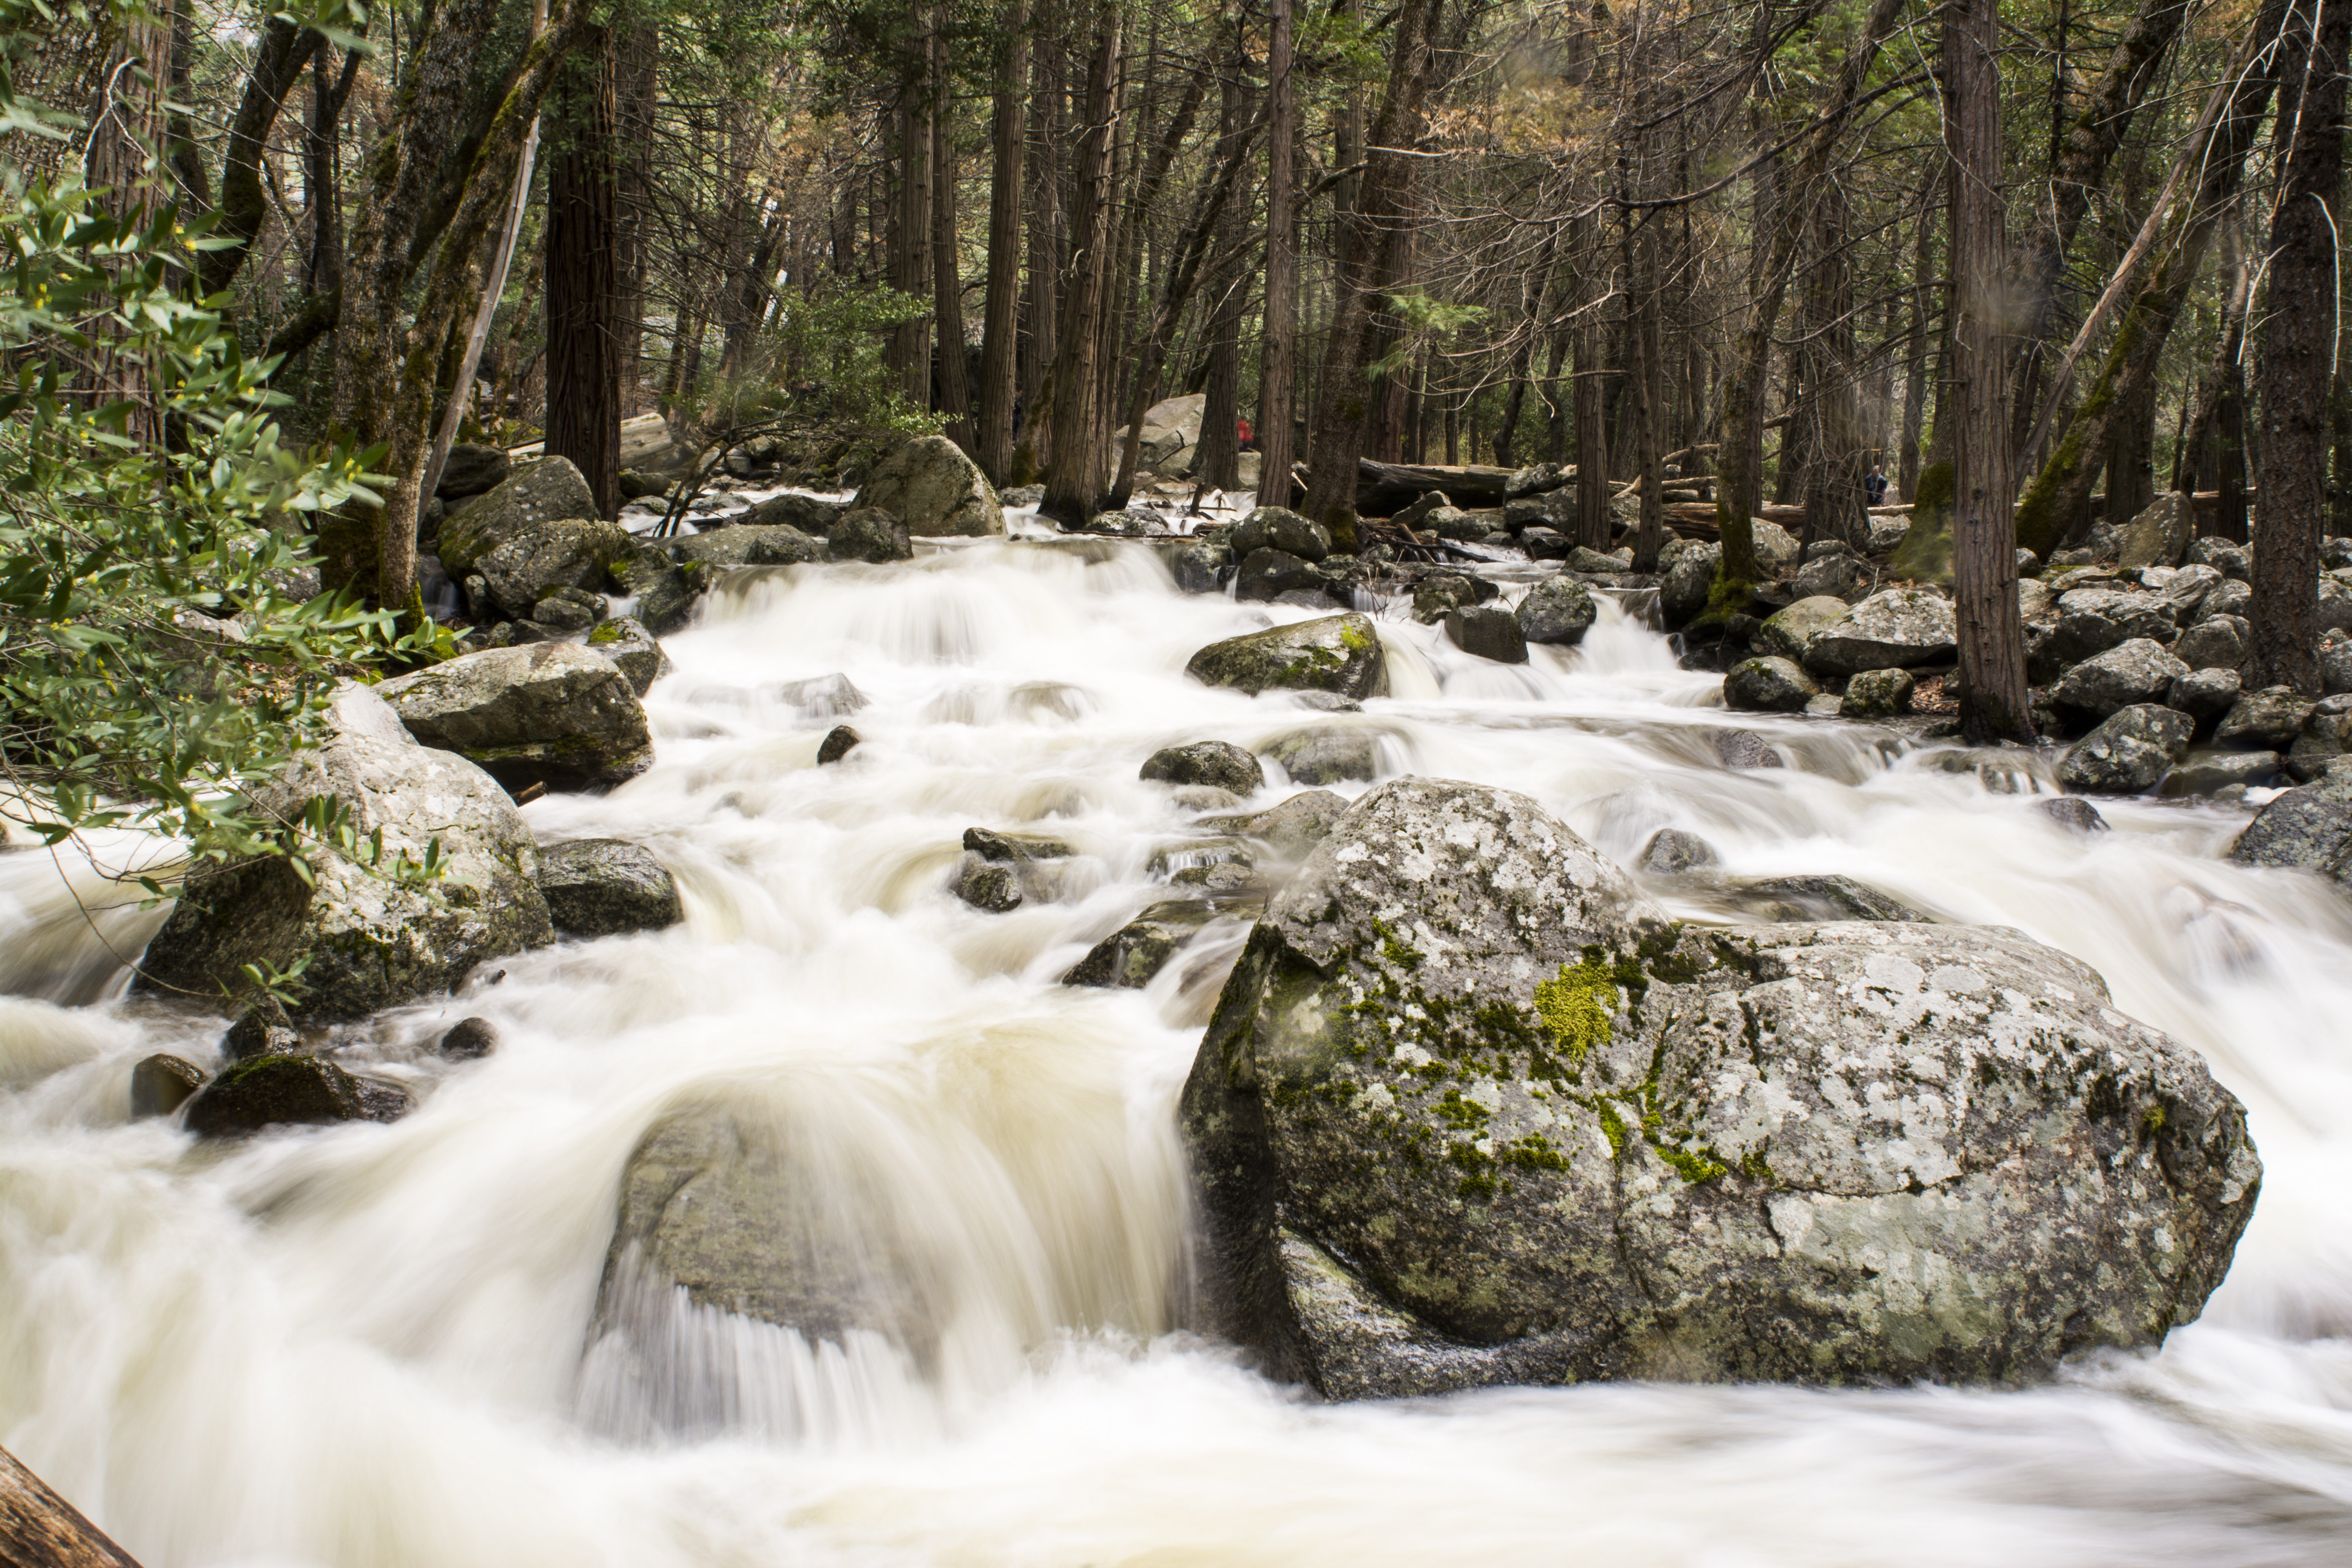
water, nature, forest, rock, waterfall, creek, wilderness, river, stream, autumn, rapid, national park, long exposure, body of water, trees, rocks, rainforest, woodland, habitat, water feature, watercourse, landform, natural environment, geographical feature